Frosinone Calcio

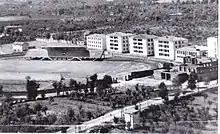
The stadium Matusa, constructed in 1932

The rebirth of Frosinone occurred in the 1945–1946 championship, the team competed in the Seconda Categoria championship and rose to Prima Categoria the following year, and later, following an excellent championship season, managed to gain promotion into Serie C-Lego Centro. From 1948–49 to 1951–52, the Canarini competed in the Promozione-Interregionale della Lega Centro championship, and were included in the new Quarta Serie championship during the summer of 1952.